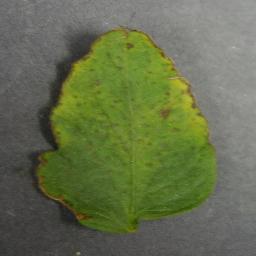
Label: Tomato___Tomato_Yellow_Leaf_Curl_Virus